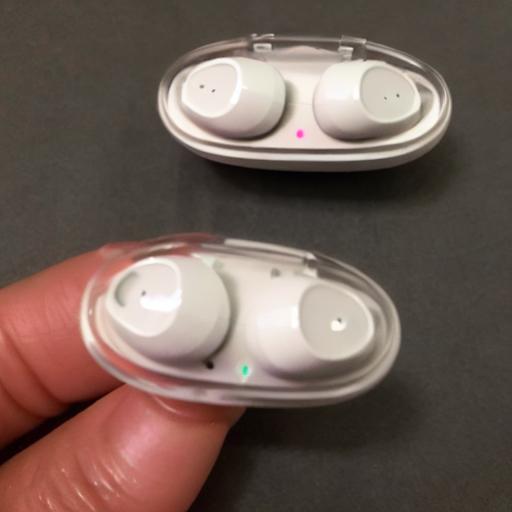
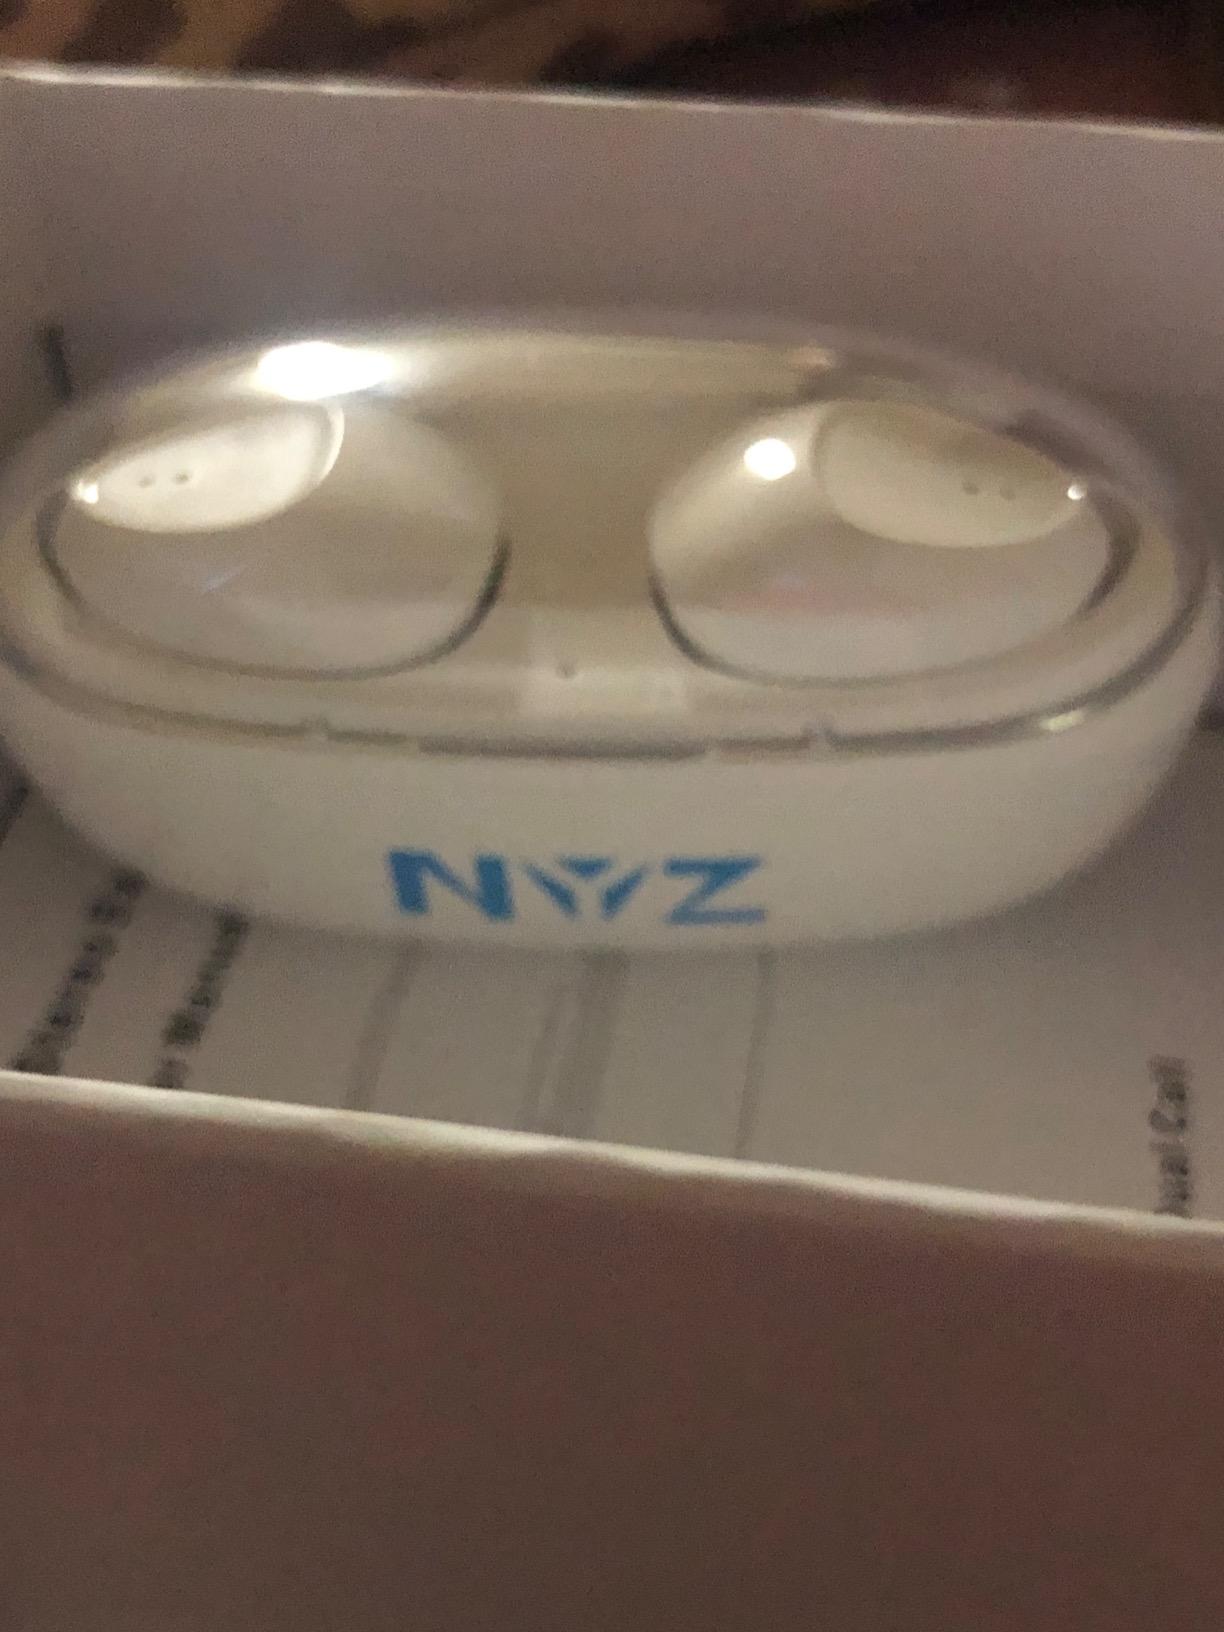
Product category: earbuds
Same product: no